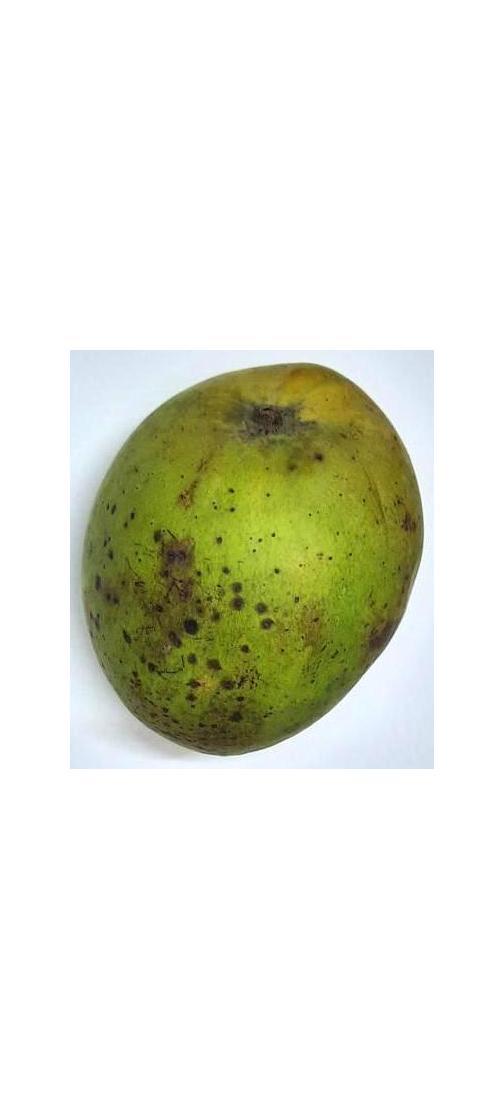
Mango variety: Harivanga